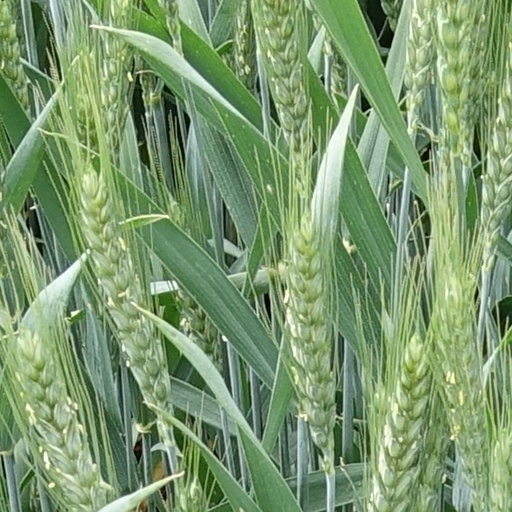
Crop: wheat